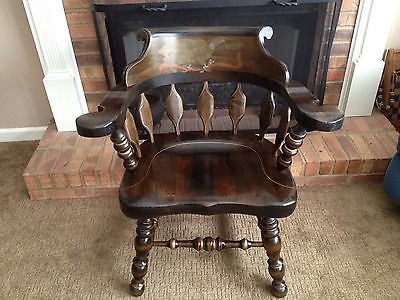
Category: chair